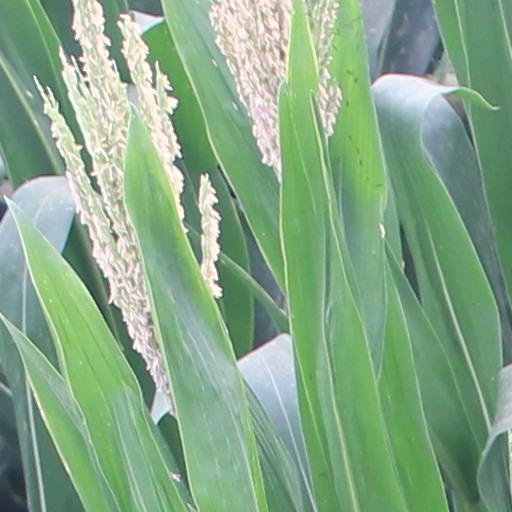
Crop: maize; corn